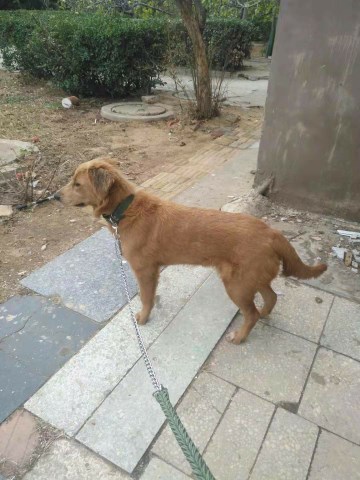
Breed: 5355-n000126-golden_retriever